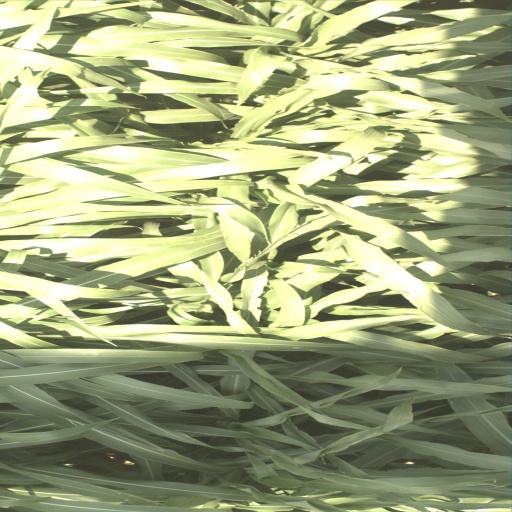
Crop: sorghum